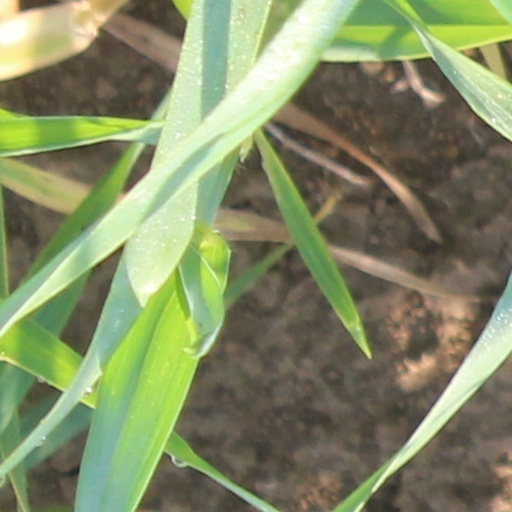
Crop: wheat